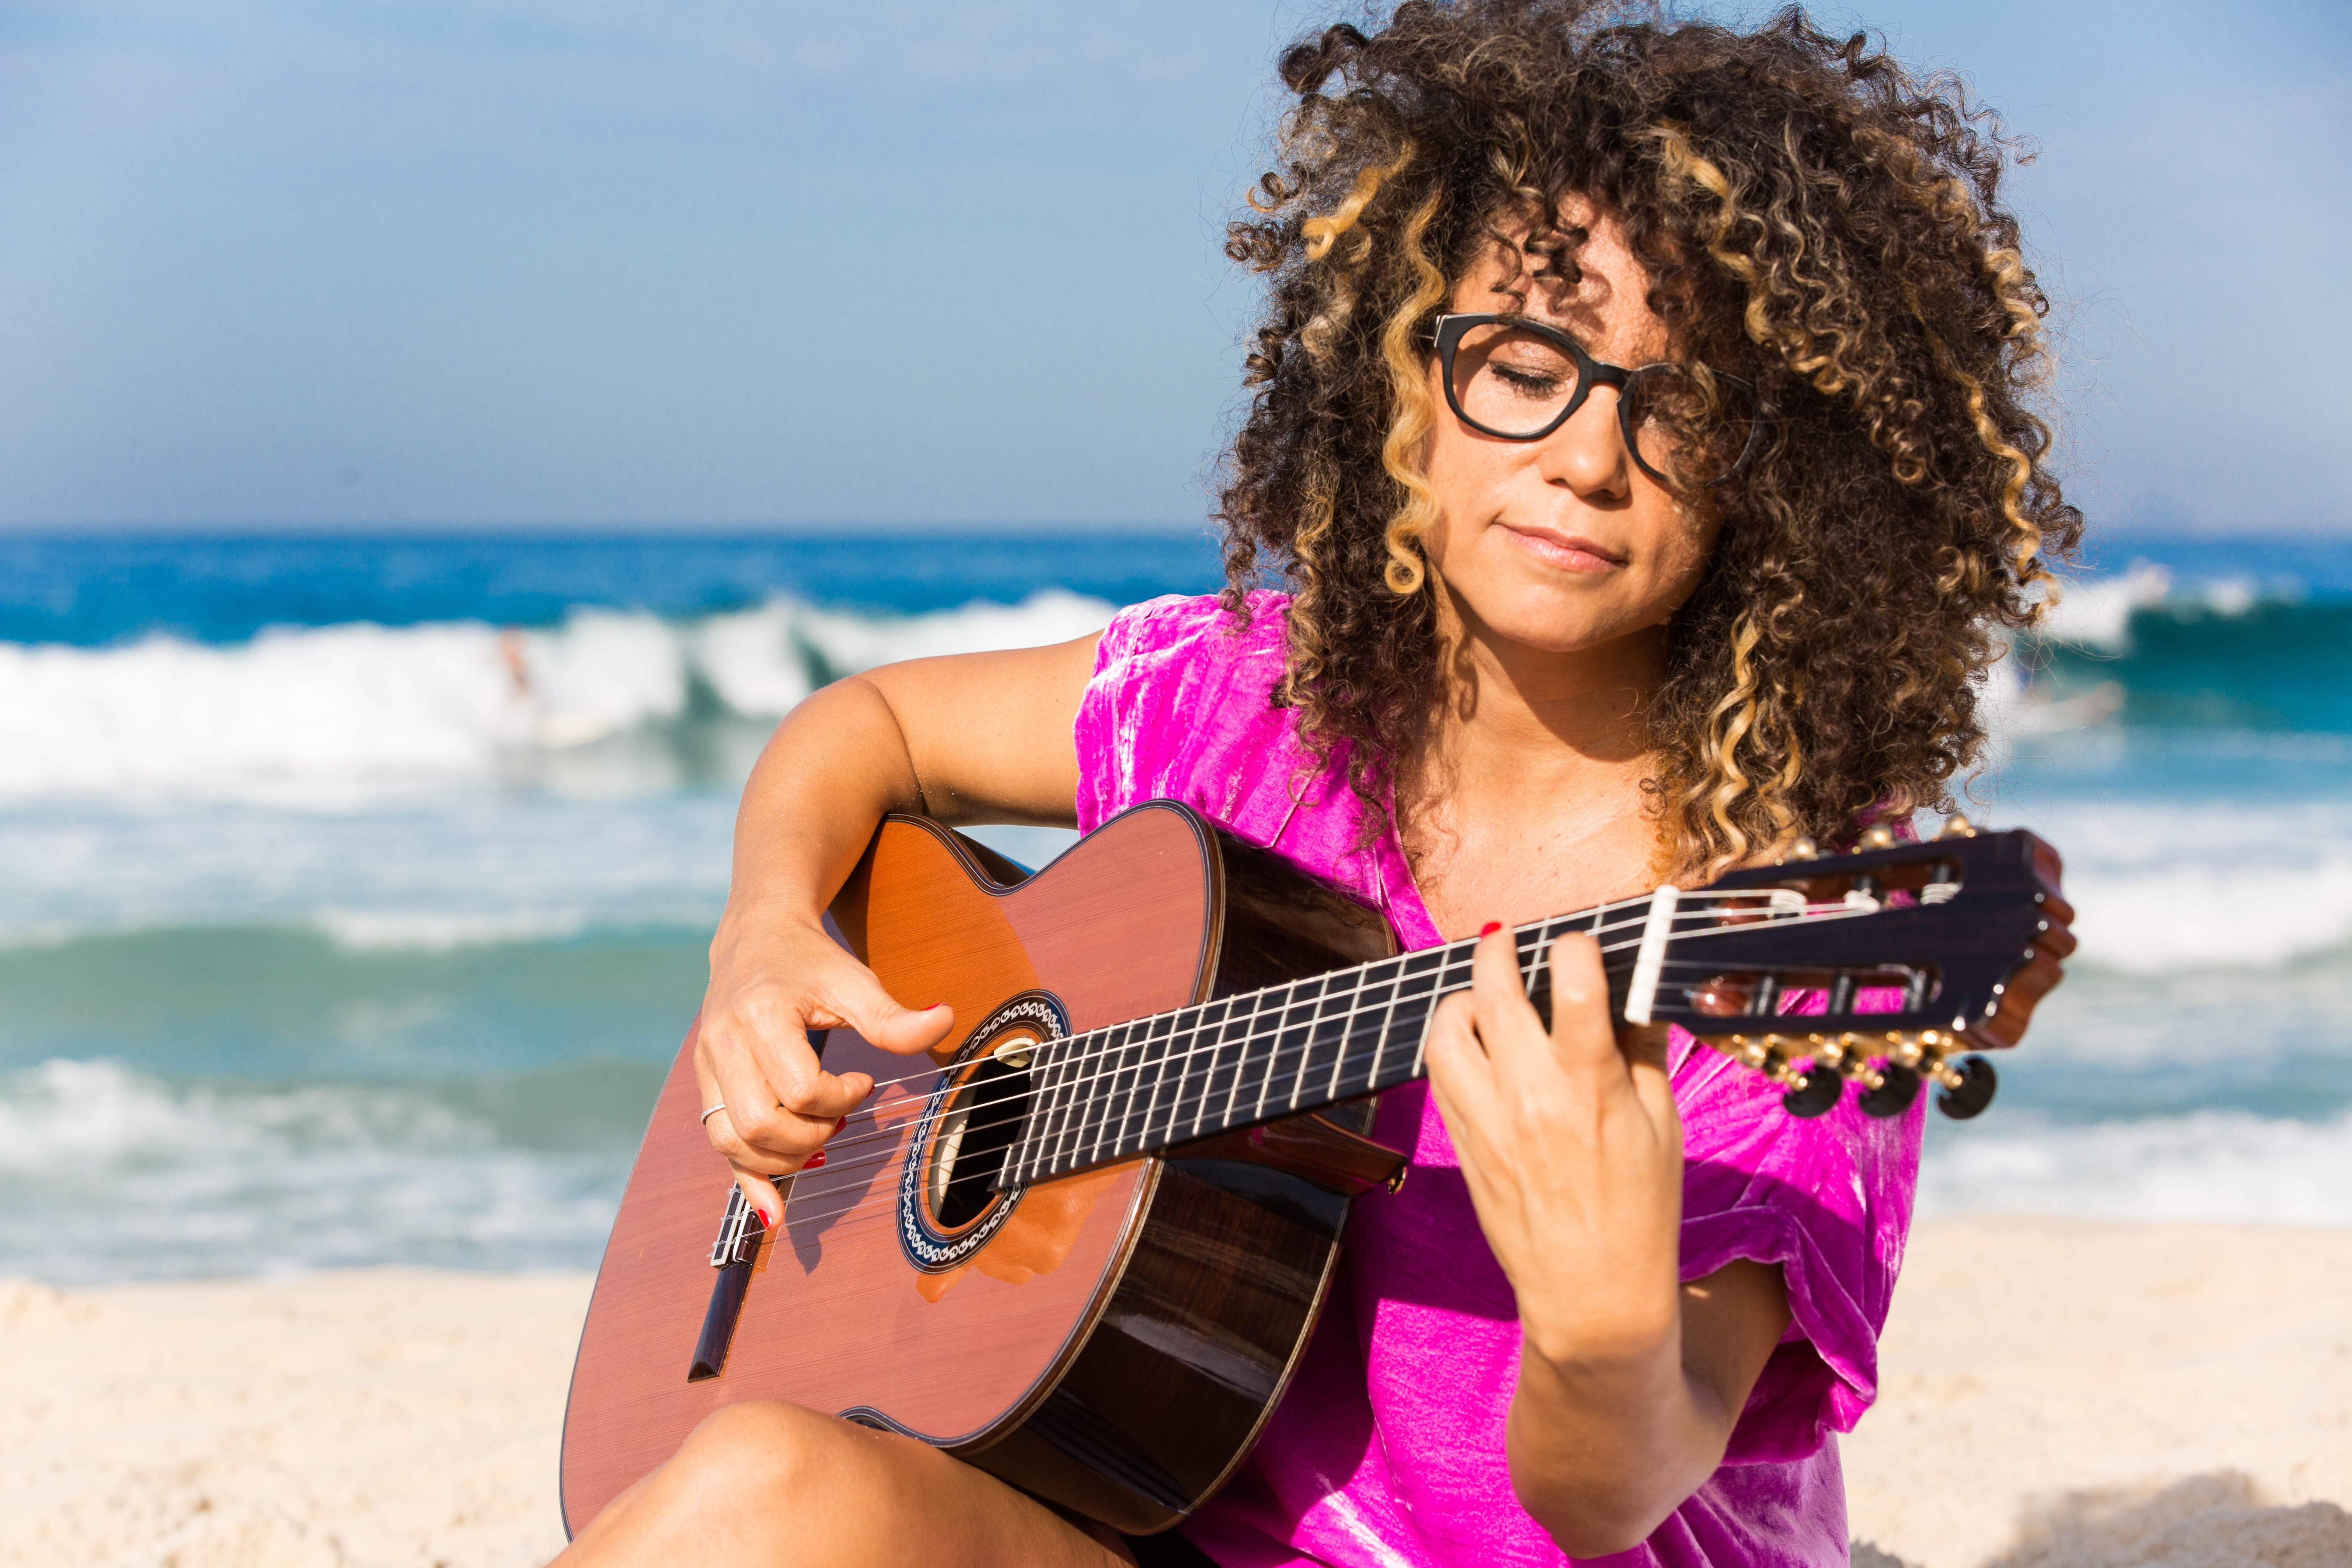
guitar, string instrument, musical instrument, beach, guitarist, bikini, plucked string instruments, pink, vacation, summer, beauty, fun, glasses, eyewear, acoustic guitar, musician, swimwear, photo shoot, music artist, photography, sunglasses, sea, black hair, ukulele, music, travel, singing, sand, ocean, long hair, leisure, tourism